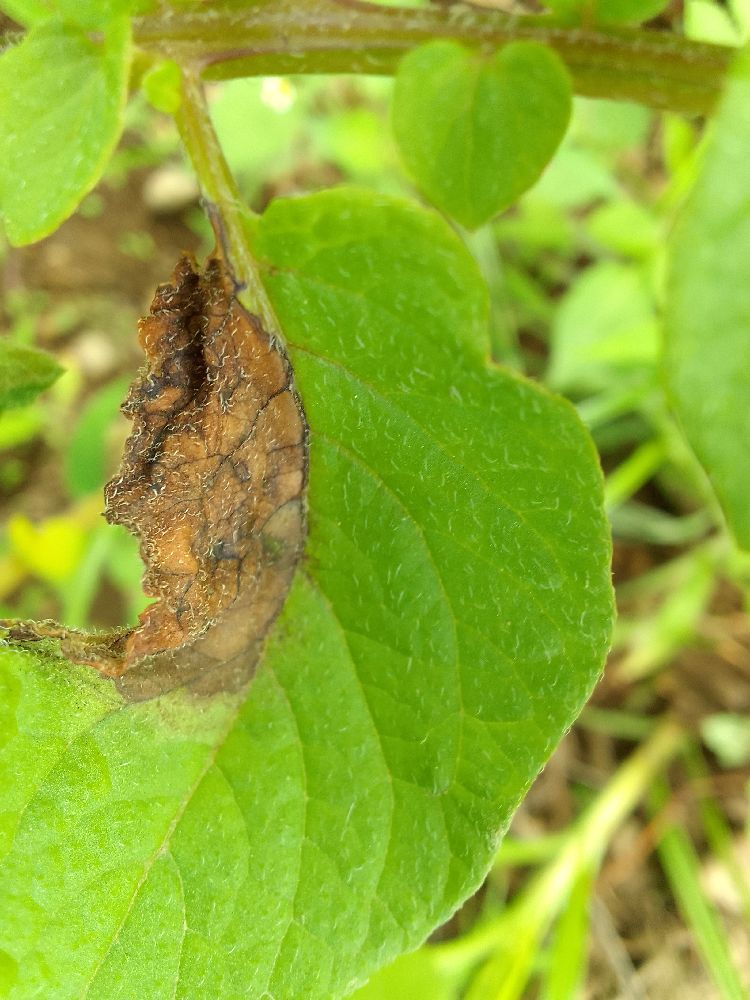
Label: Late blight